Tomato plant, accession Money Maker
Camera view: bottom (45 deg); turntable rotation: 30 degrees
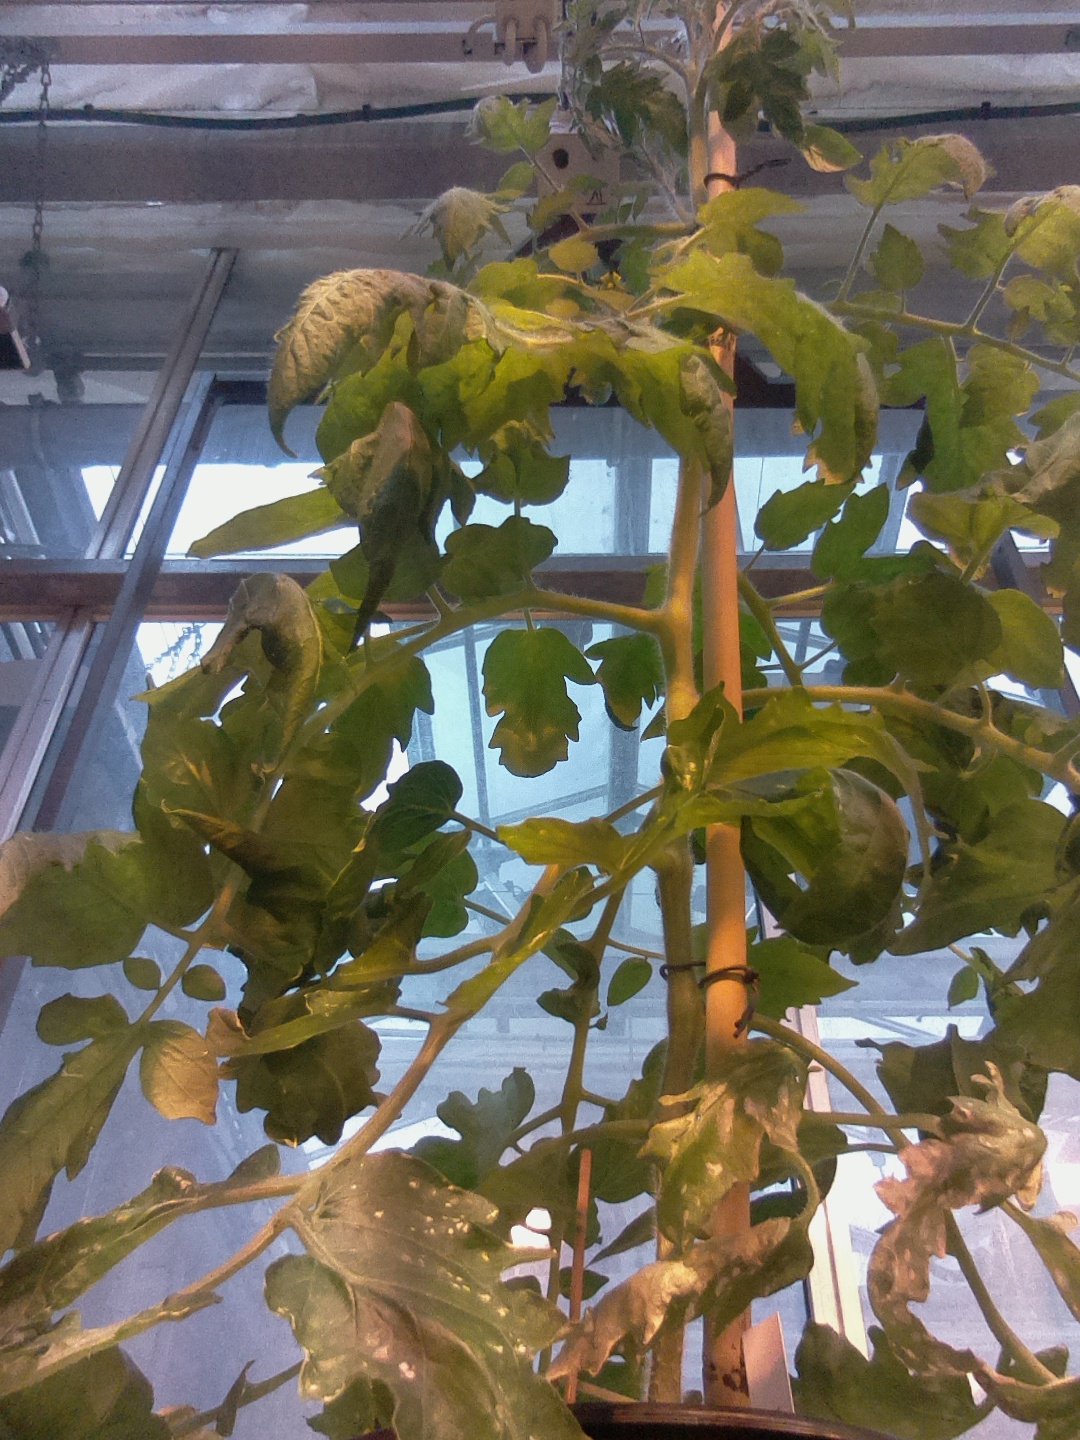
BBCH growth stage 70: Fruits at the main stem or branches visibles